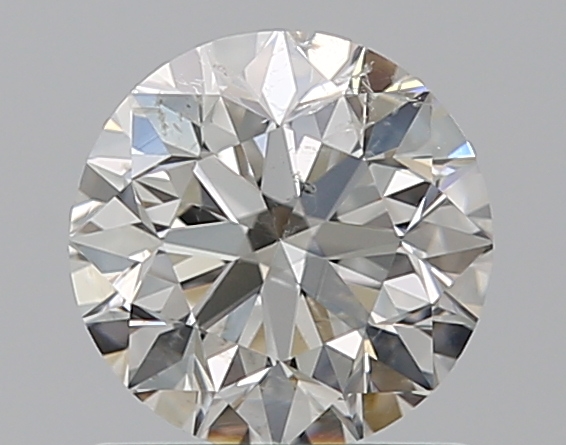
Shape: round
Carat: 0.9
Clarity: SI2
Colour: H
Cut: VG
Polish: EX
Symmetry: EX
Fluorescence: N
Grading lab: GIA
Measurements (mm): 5.99 x 6.04 x 3.9